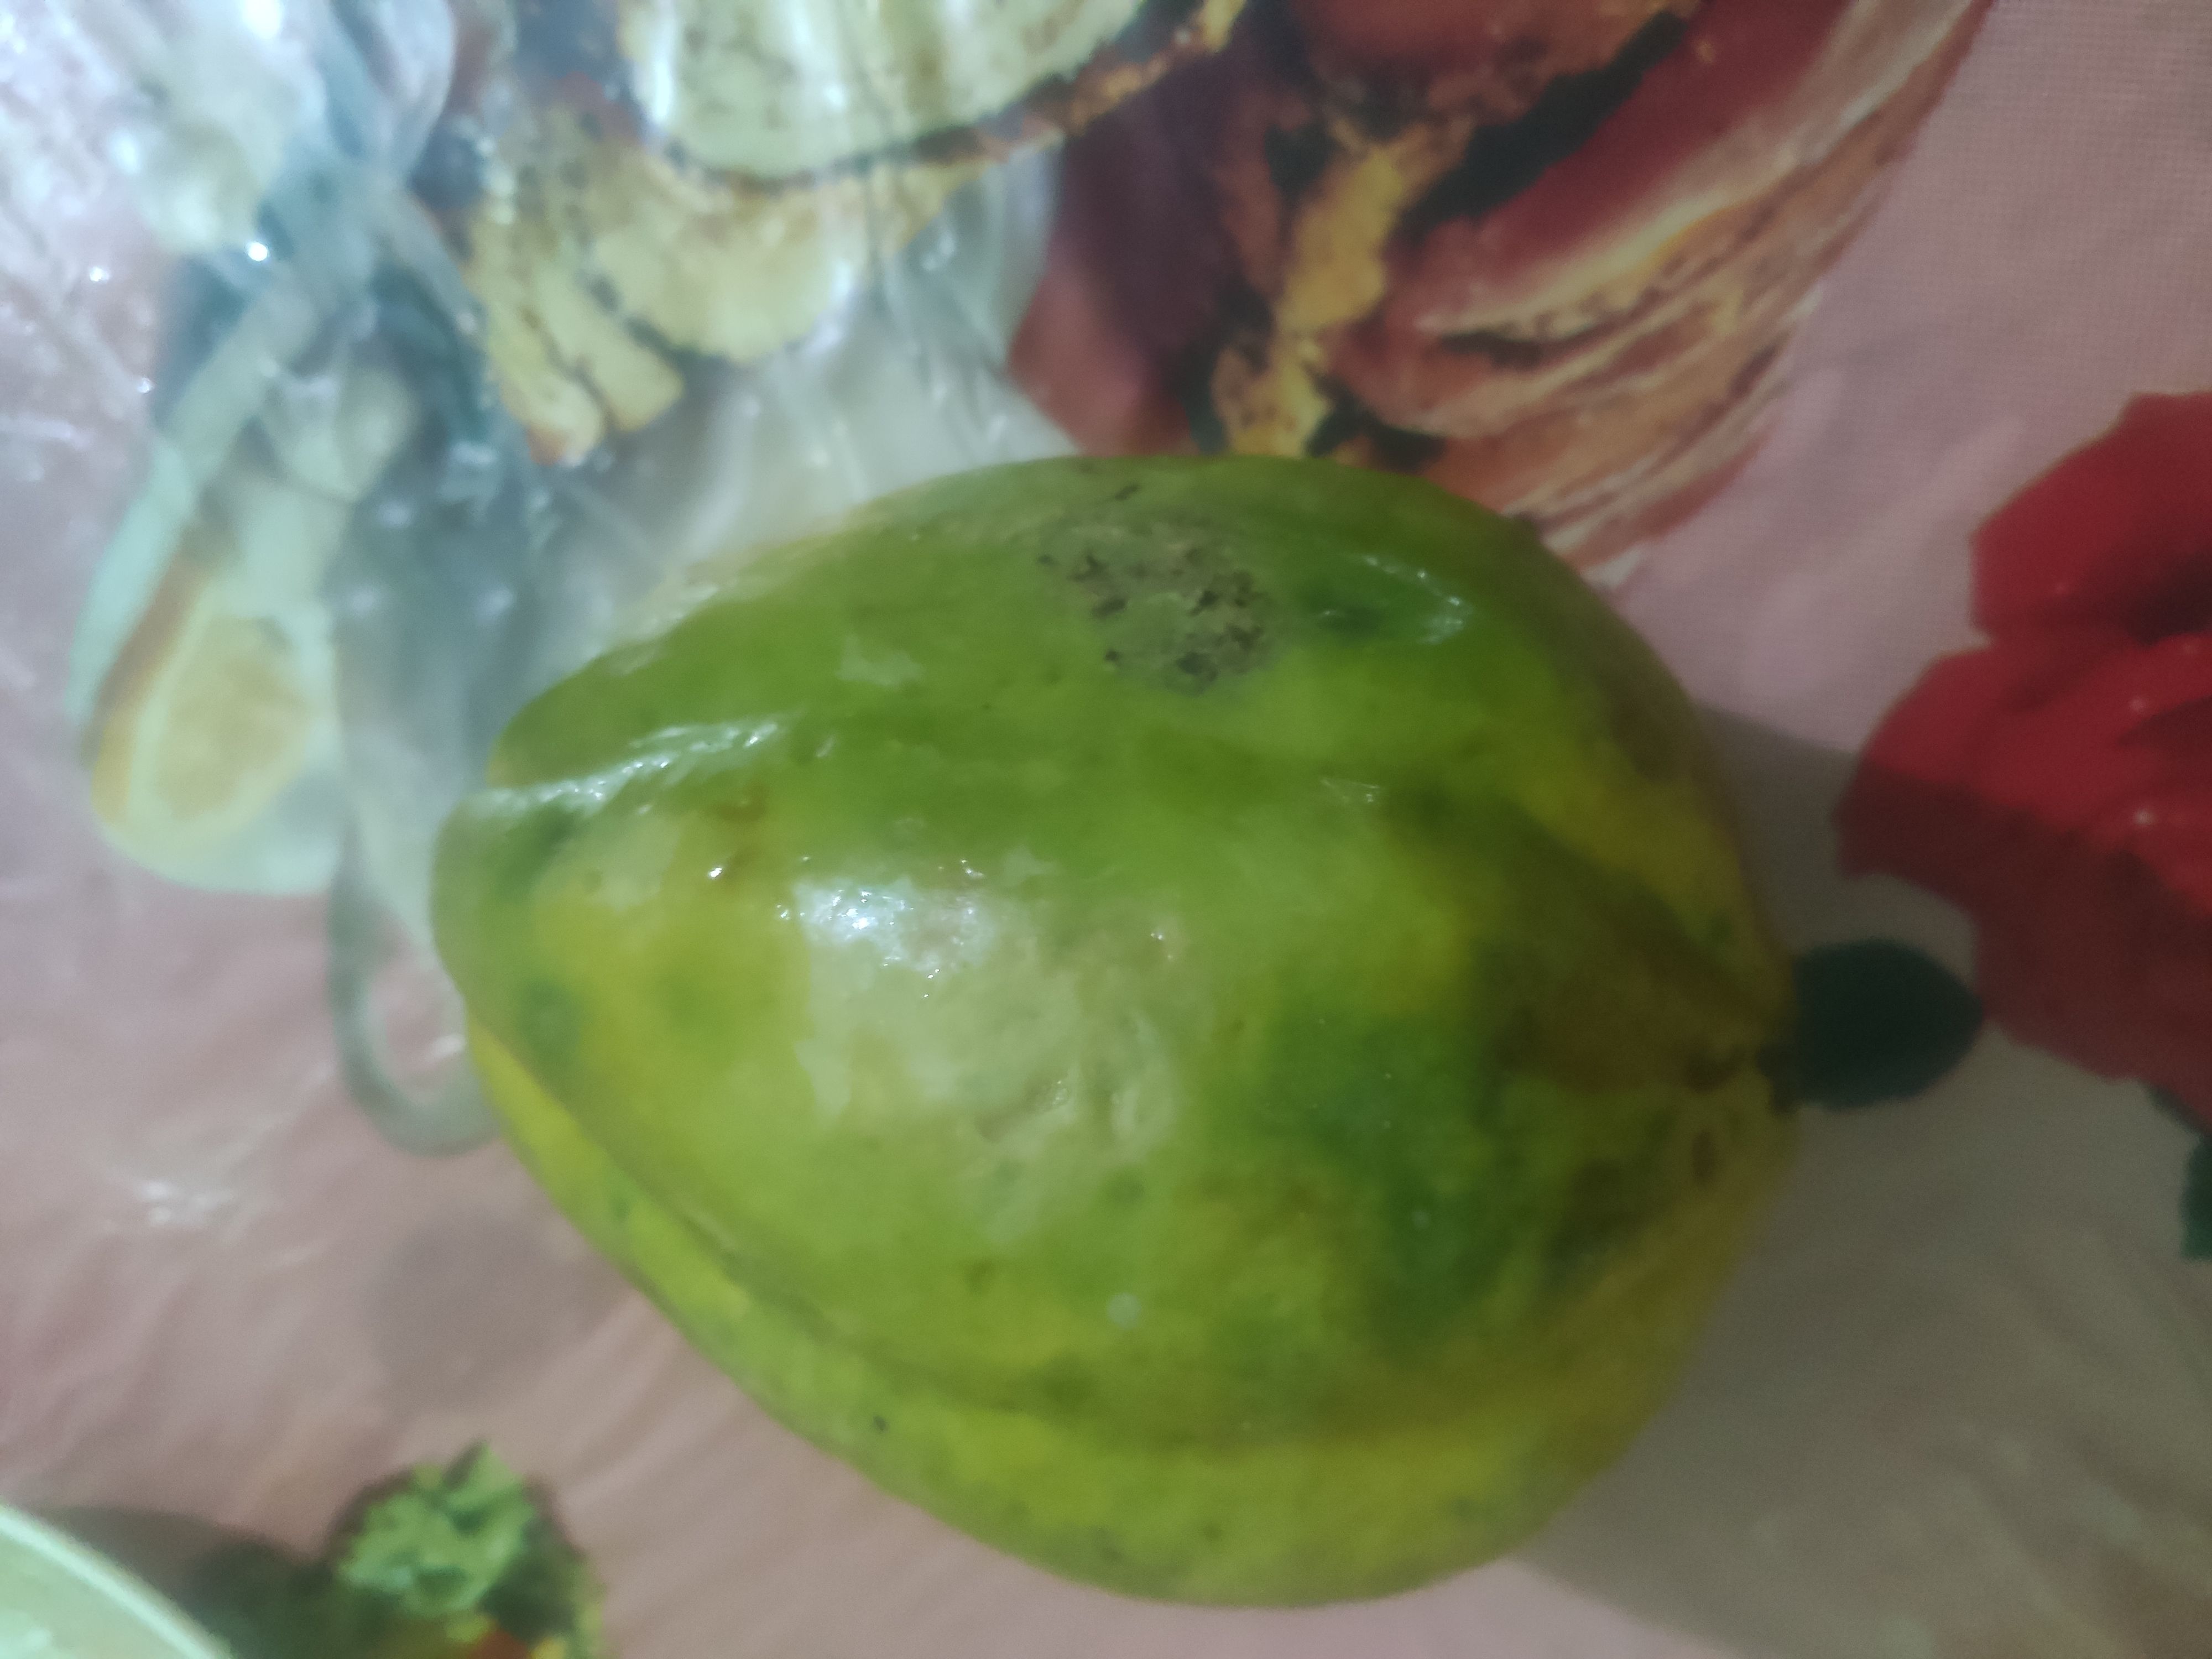
Fruit: papayas
Grade: 1st-grade